St Mary Cray

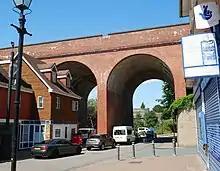
Railway arch passing through St Mary Cray

The name Cray possibly derives from the Anglo-Saxon "crecca", meaning brook or rivulet, though it also relates to the Welsh word "craie", meaning fresh water. The name may also derive from the Latin word "creta", meaning chalk, as the River Cray flows over a chalk bed. The village name derives from the dedication of the parish church to the Blessed Virgin Mary.